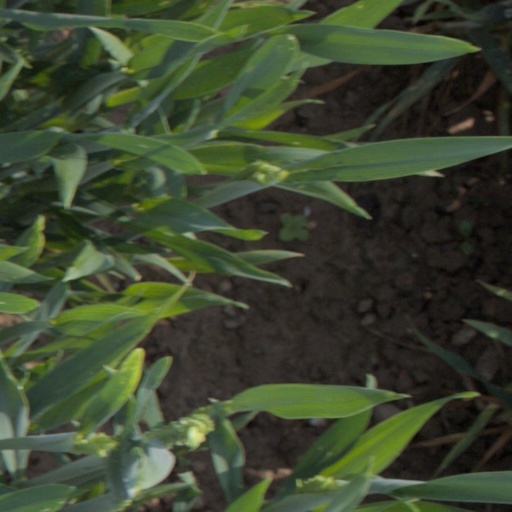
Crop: wheat